Dougherty Mission House

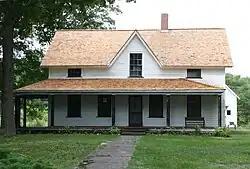

The Dougherty Mission House is a house located at 18459 Mission Road in Peninsula Township, Michigan. It was designated a Michigan State Historic Site in 1956 and listed on the National Register of Historic Places in 2011. The house was certainly one of the first frame buildings constructed in Grand Traverse County, and is thought to be the first post and beam house constructed in Michigan's lower peninsula north of Grand Rapids.